Saraswati International School

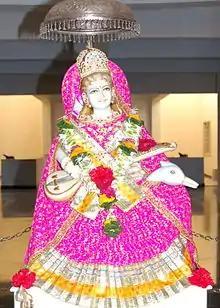
Statue of the goddess Saraswati at the entrance of the school.

Saraswati International School, Valsad is an independent school in Valsad in south Gujarat, India that enrolls students from kindergarten through year 12. It is named after Saraswati, the Hindu goddess of learning and knowledge. The school is managed by the Saraswati Education Trust, which was established by GM Pandya and led by Mrs. Surekha Saini, The Principal.